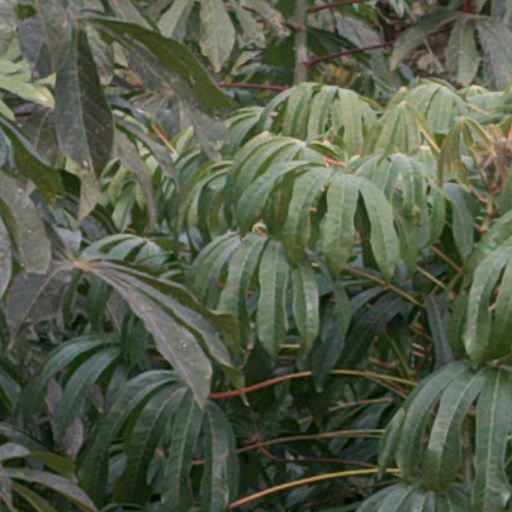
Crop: cassava